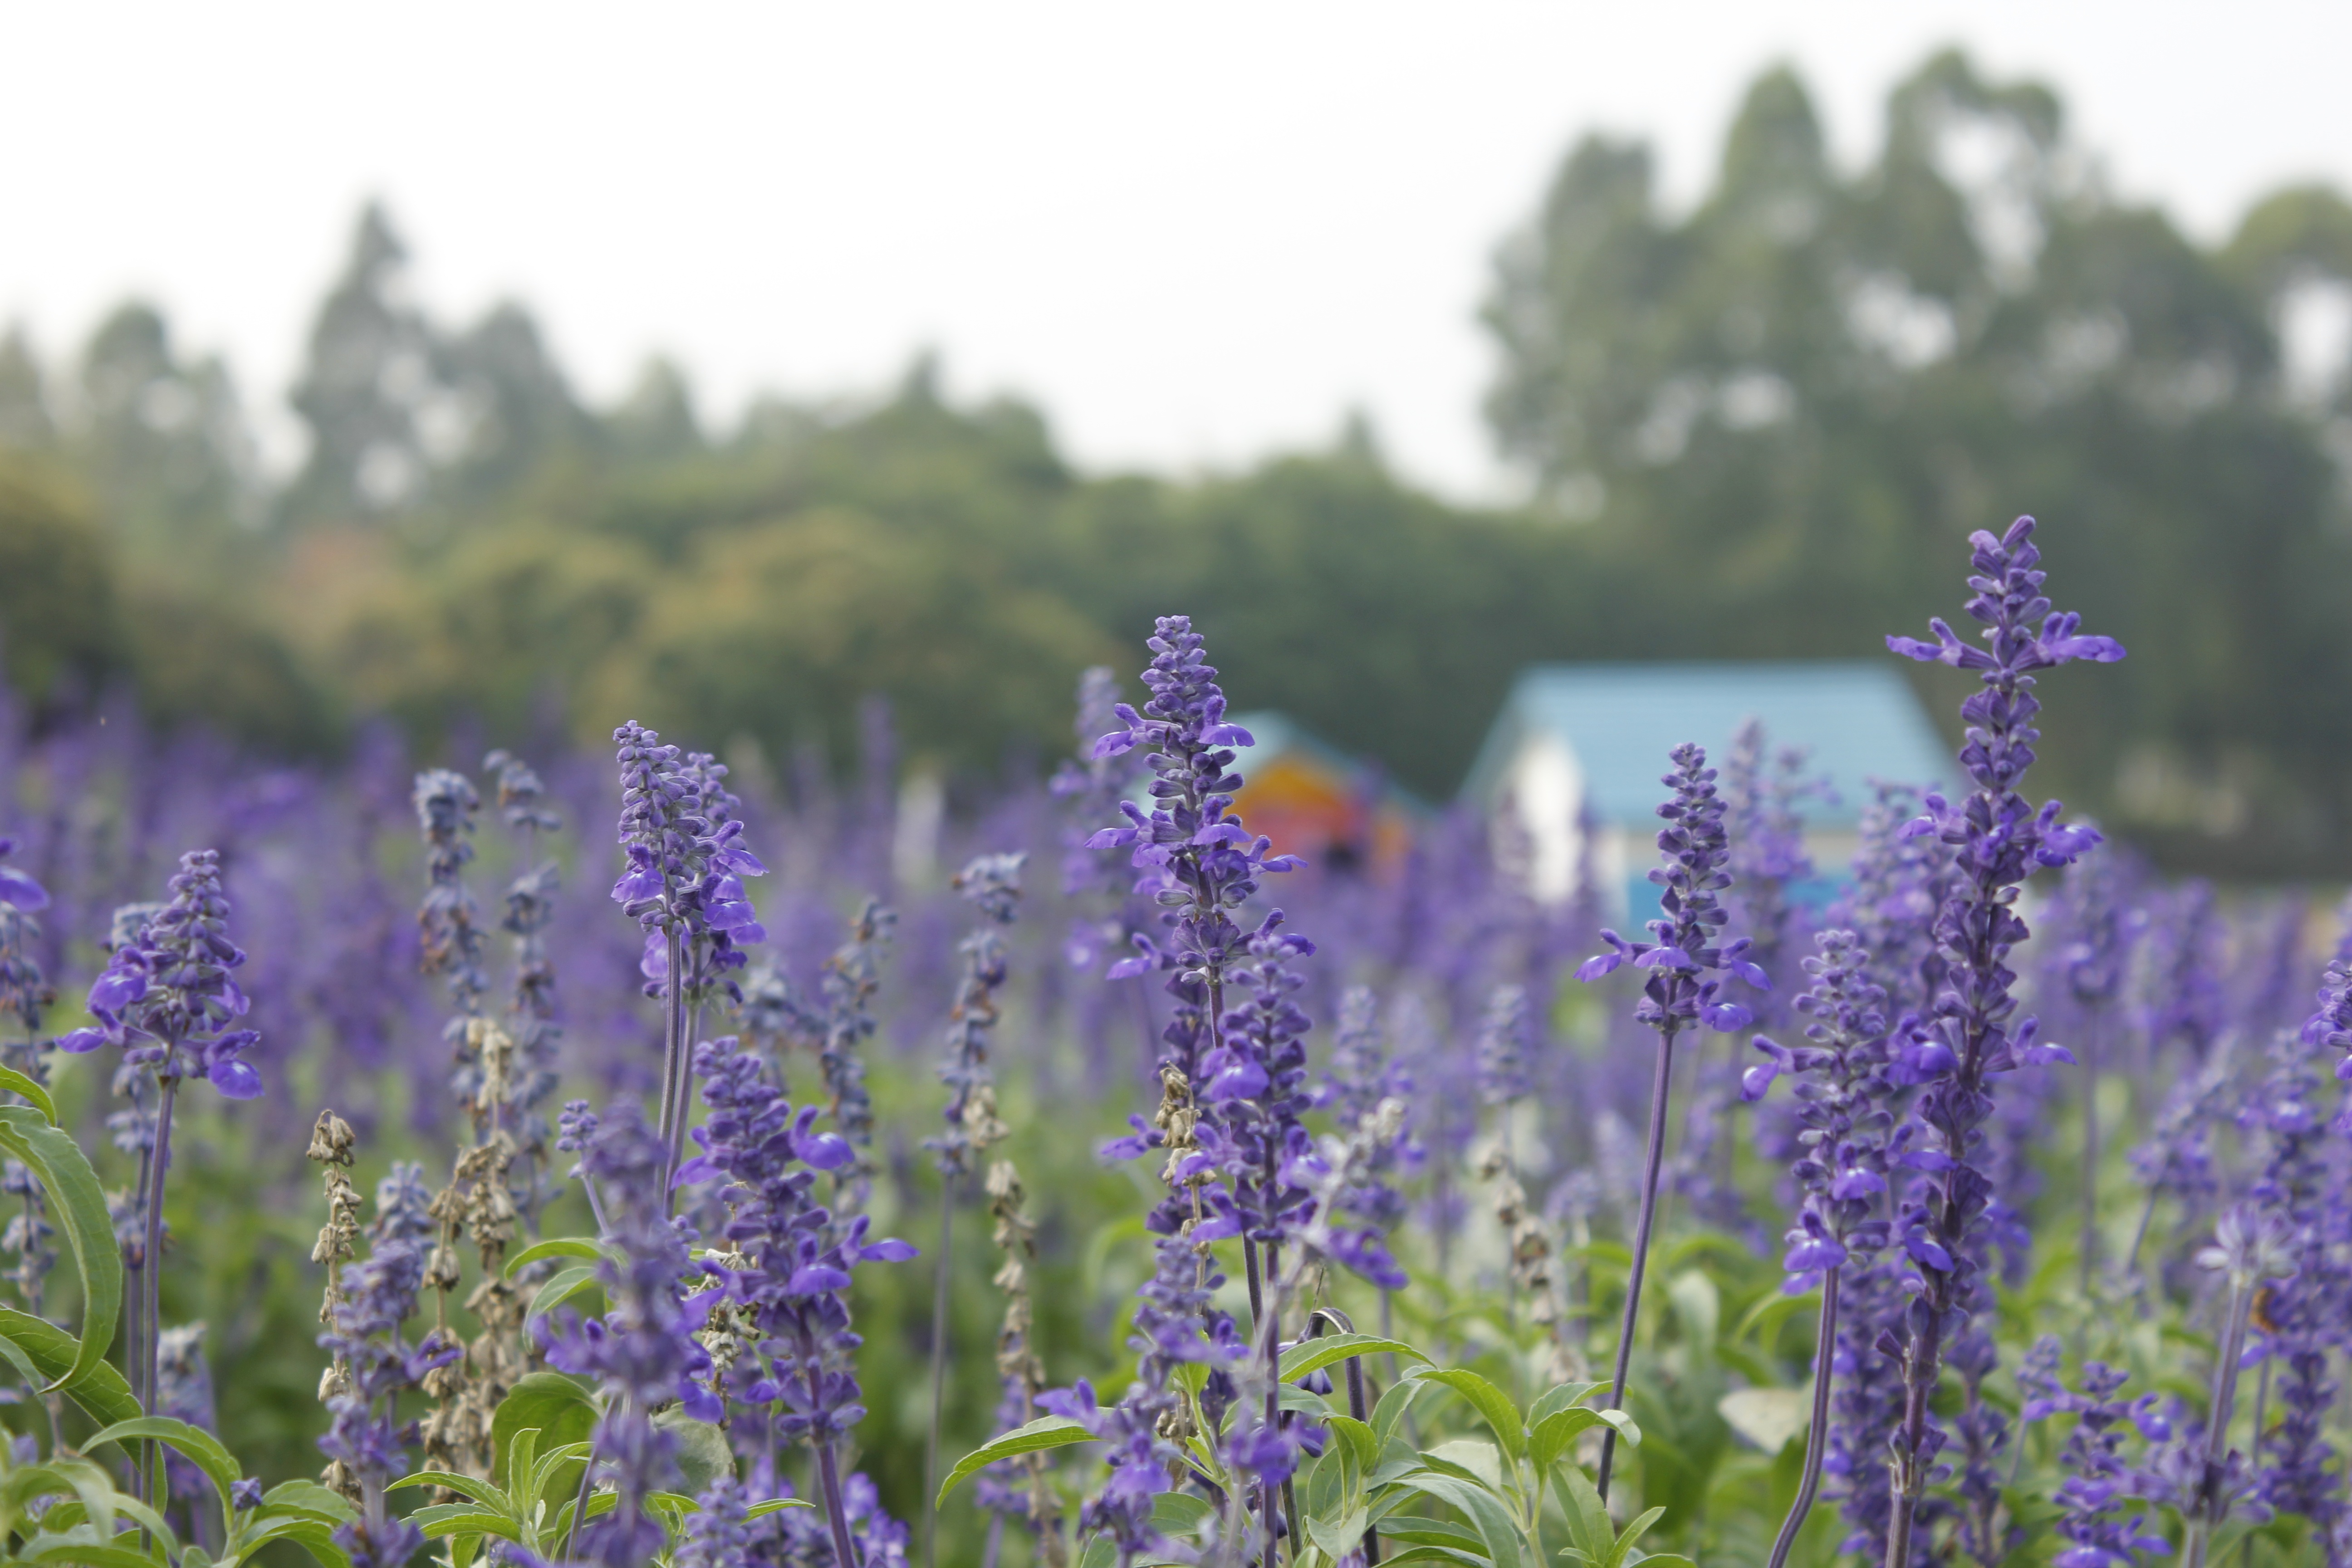
plant, field, meadow, prairie, flower, purple, europe, herb, flora, lavender, wildflower, purple flowers, lupin, small town, flowering plant, land plant, english lavender, french lavender